Chrysler Sunbeam

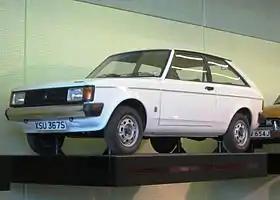
Chrysler Sunbeam

The Chrysler Sunbeam is a small supermini three-door hatchback manufactured by Chrysler Europe at the former Rootes Group factory in Linwood, Scotland, from 1977 to 1981. After the takeover of Chrysler's European operations by PSA, the model was renamed Talbot Sunbeam and continued in production until 1981. A Talbot Sunbeam Lotus version was successful in rallying and won the World Rally Championship manufacturers' title for Talbot in 1981.